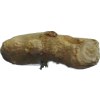
Label: ginger